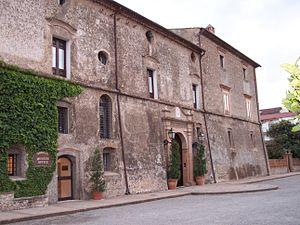
Amarelli est une entreprise italienne de confiserie, de récolte et de transformation de la réglisse basée à Rossano dans la province de Cosenza en Calabre.